Gilbert Duprez

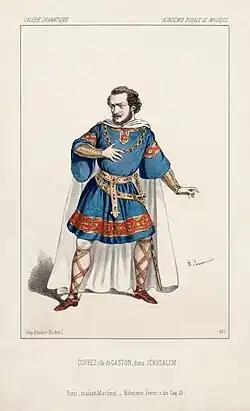
As Gaston in the première performance of Giuseppe Verdi's "Jérusalem".

After singing in London at the Drury Lane theatre in the years 1843–1844, Duprez began to cut back on his stage performances, with a notable exception being the lead role in Giuseppe Verdi's "Jérusalem". His last public appearance was in 1851 in "Lucia di Lammermoor" at the Théâtre des Italiens. He then devoted himself to teaching, first at Paris's Conservatoire (where he had been appointed to a professorship as far back as 1842), and afterwards privately. His students included the celebrated French virtuoso bass Pol Plançon (1851–1914), whose voice is preserved on gramophone recordings made in 1902–1908. Duprez also devised a system of written exercises for singers and composed a few less than successful operettas.